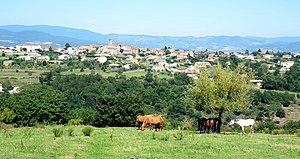
Ardoix vue générale avec chevaux
Ardoix est une commune française située dans le département de l'Ardèche, en région Auvergne-Rhône-Alpes.